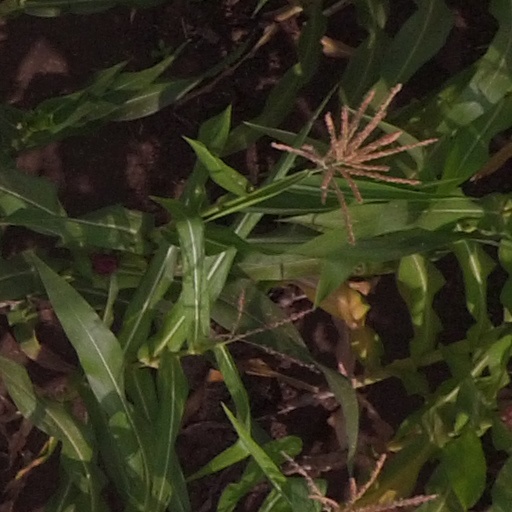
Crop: maize; corn